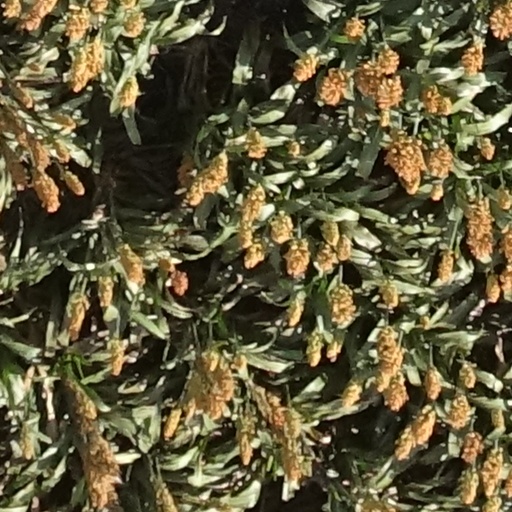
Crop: sorghum